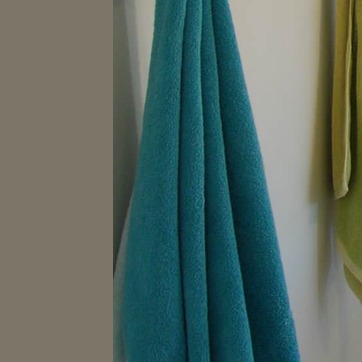
Material: fabric